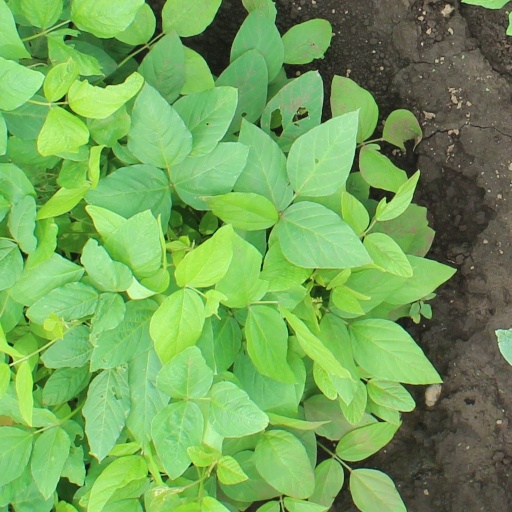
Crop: soybean